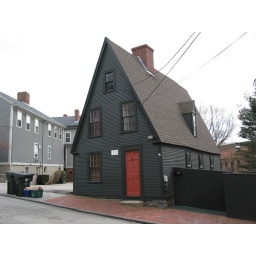
A house with very pointy roof in the less fashionable Southern End of College Hill.